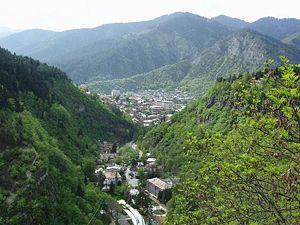
Bordjomi est une ville de Géorgie, située en Samtskhé-Djavakhétie.